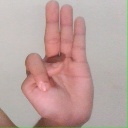
अक्षर: भ